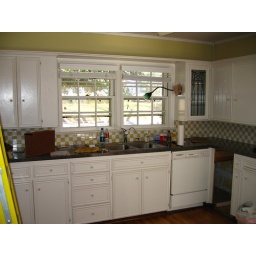
Kitchen. I'm standing by the bar &amp;amp; that is where the stove is.